Weslley Patati

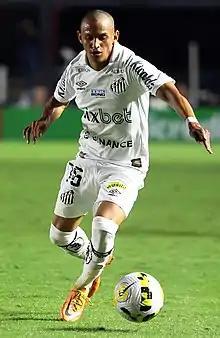
Patati playing for Santos in 2022

In December 2019, after a trial period, Patati signed a youth contract with Santos, being initially assigned to the under-17 team. On 11 January 2020, he signed his first professional contract, after agreeing to a three-year deal.